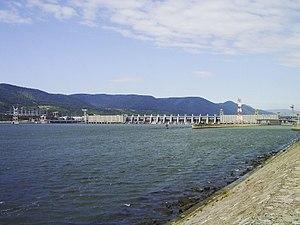
Le Danube est le deuxième fleuve d’Europe par sa longueur. Il prend sa source dans la Forêt-Noire en Allemagne lorsque deux cours d’eau, la Brigach et la Breg, se rencontrent à Donaueschingen où le fleuve prend le nom de Danube.